Colin Baker

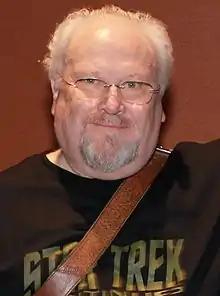
Baker at the 2015 Magic City Comic Con

"Doctor Who" returned to television for its 23rd season in September 1986. The season featured a reduction in episodes, was made entirely on video for location scenes and was produced as a 14-episode-long serial called "The Trial of a Time Lord". This serial was a meta-textual reference to the fact that the series itself was "on trial" at this time. In 1986 Baker told an interviewer: "Tom Baker did it for seven years. ... There's a part of me which likes to have a tilt at records. I would like to think that maybe I'd still be doing it in eight years' time." Later that year the series was recommissioned, but Nathan-Turner was ordered to change the actor playing the Doctor. Although sources have attributed this decision to Grade, he denied this in 2022. The BBC's Head of Series, Jonathan Powell, later said that the BBC was looking for "one last chance saloon, for an actor who would take off with the public." Peter Davison argued in 2018 that the decision was more to do with the executives wanting to get rid of Nathan-Turner, saying: "I was upset about what happened, really – because, first of all, it wasn't to do with Colin, I know that. It was to do with other issues. The power structure in the BBC had changed and they didn't want John Nathan-Turner around is the truth of it."